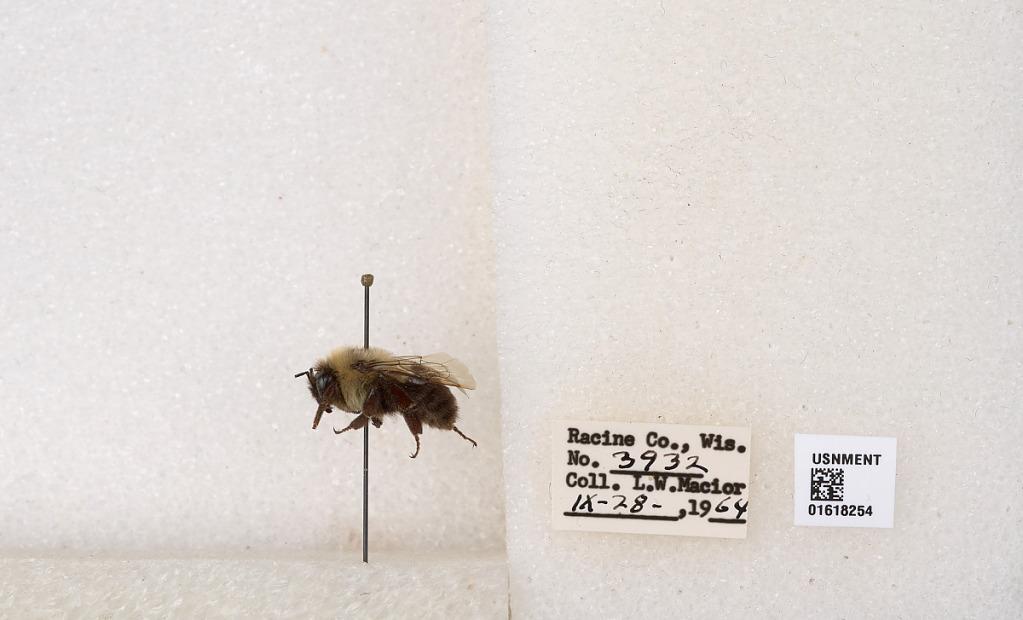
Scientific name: Bombus impatiens Cresson
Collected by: L. Macior
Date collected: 1964-9-28
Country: United States
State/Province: Wisconsin
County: Racine
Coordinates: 42.7299, -87.8123